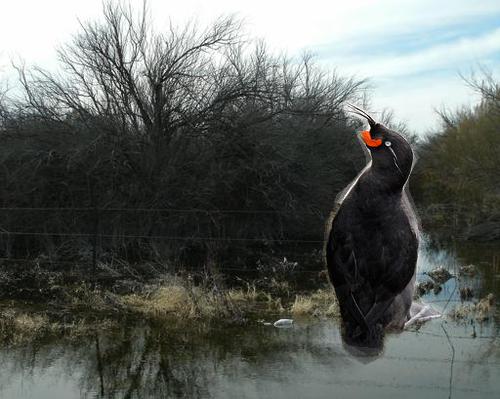
Bird species: Crested_Auklet
Bird type: waterbird
Background: water